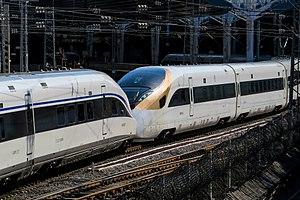
Fuxing, ou Fuxing Hao est une série de trains à grande vitesse chinois, dont chaque voiture est pourvue de sa propre motorisation, sont exploités par la China Railway et développés par CRRC, qui détient les droits de propriété intellectuelle. C'est le train à grande vitesse conventionnel le plus rapide au monde en service régulier, avec une vitesse commerciale de 350 km/h pour les modèles CR400AF et CR400BF.